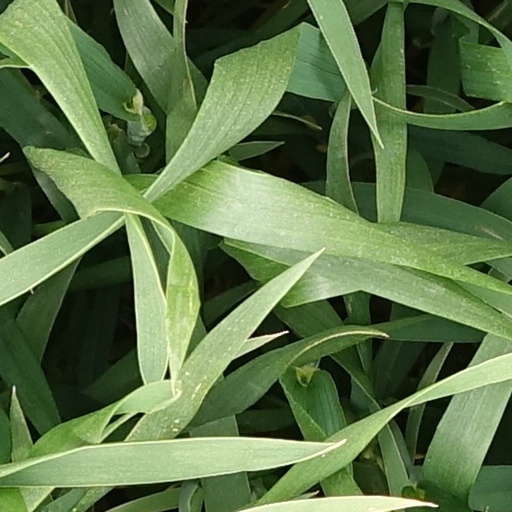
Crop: wheat